Ankush Chaudhari

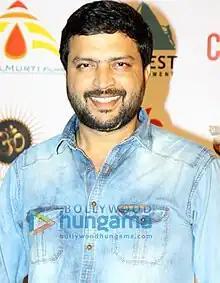

Ankush Chaudhari (Marathi pronunciation: ]) is an Indian film actor, screenwriter, director, producer and theatre personality known for his works in Marathi cinema. Ankush is known as one of the most successful actors in marathi cinema. He has received several awards including two Filmfare Awards Marathi. He is one of the highest-paid actors of the Marathi industry.